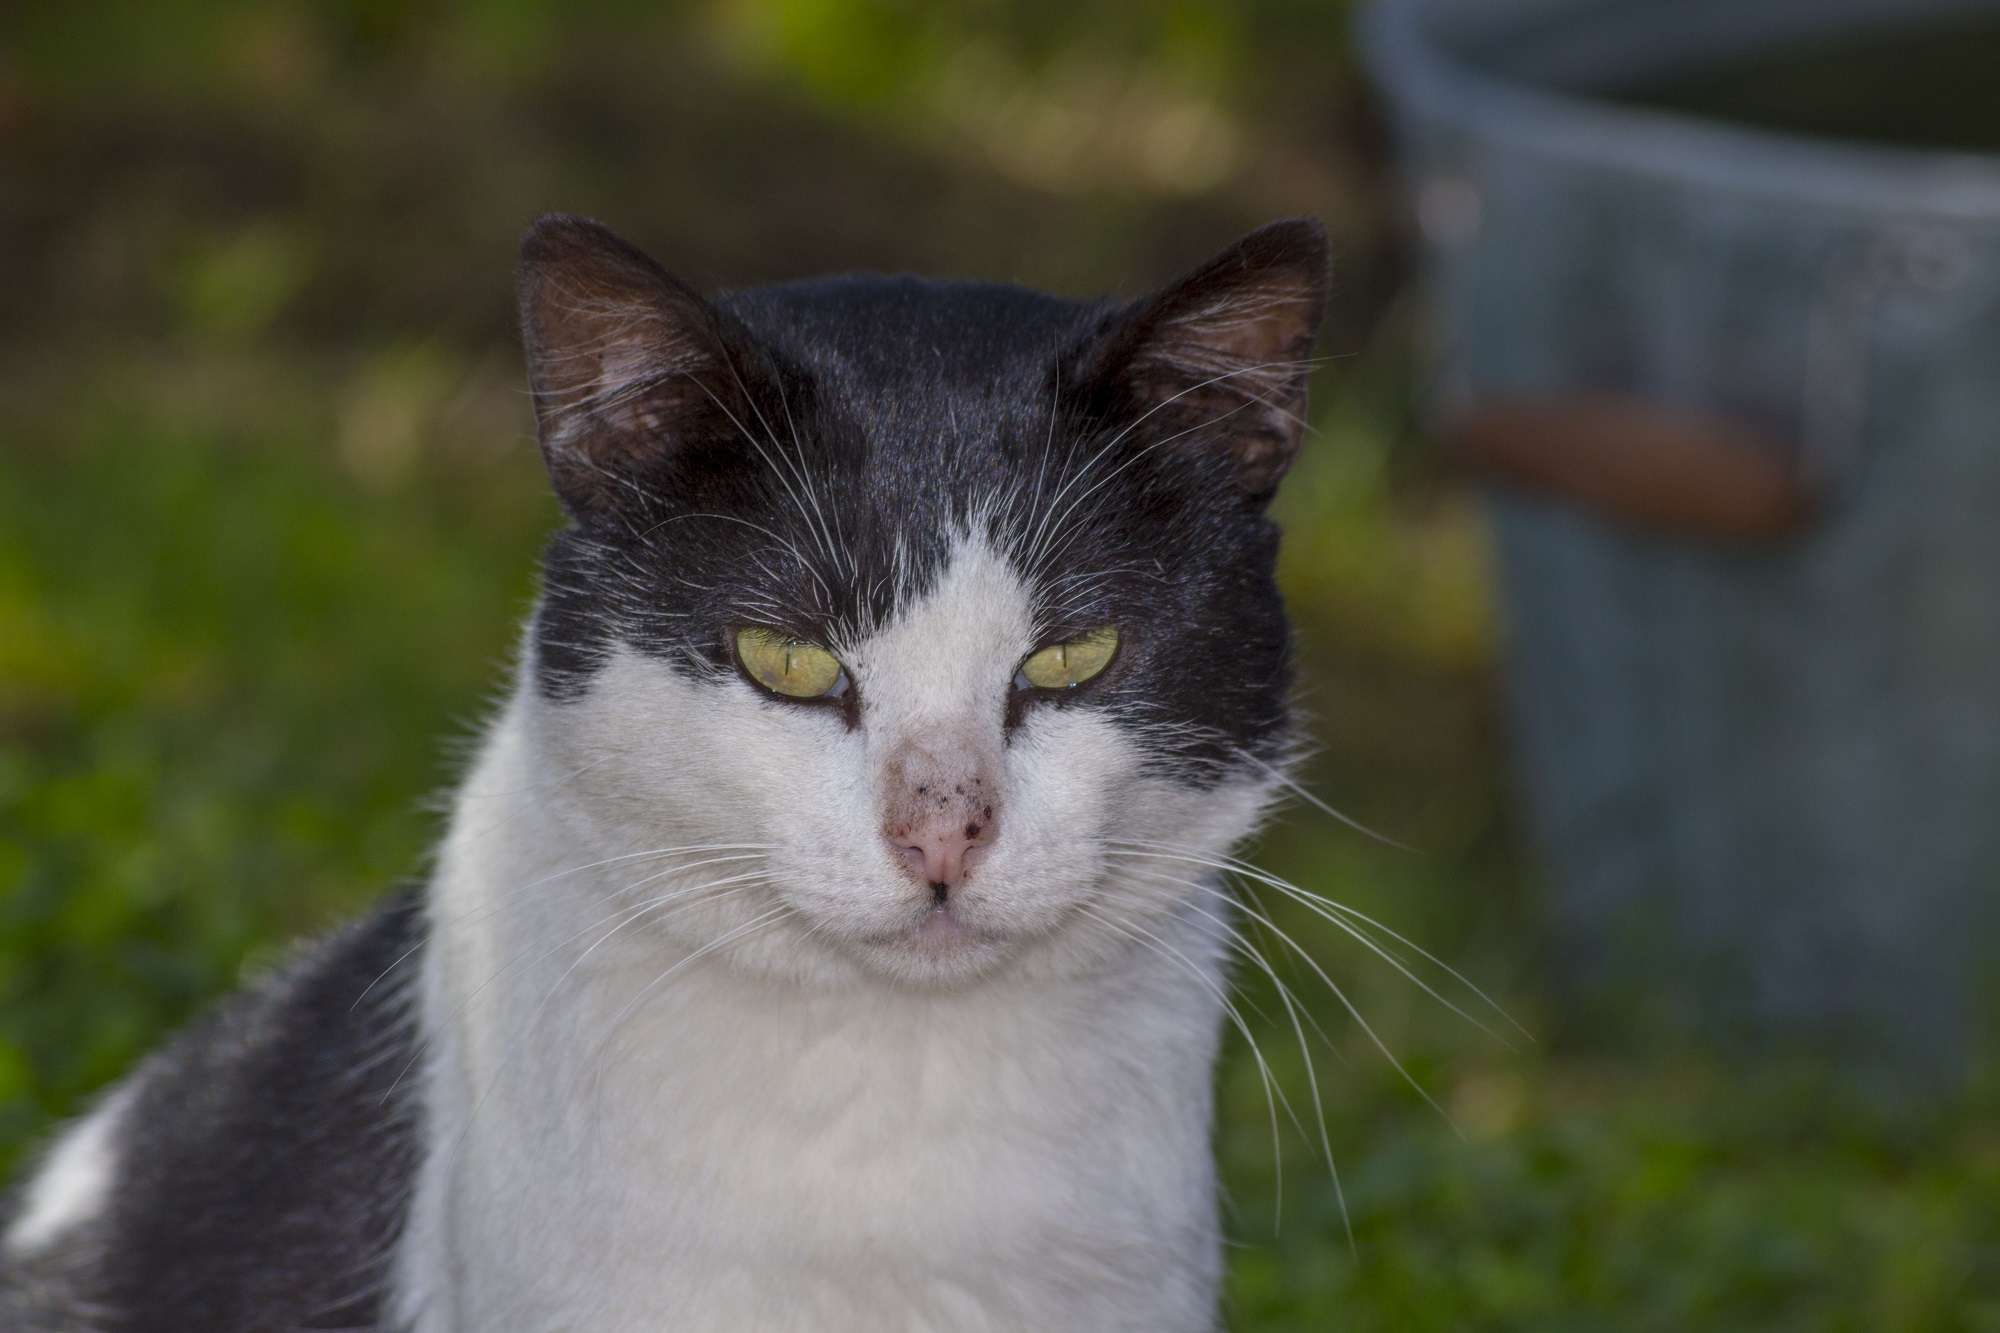
white, sweet, animal, cute, pet, fur, portrait, cat, sitting, feline, mammal, fauna, outdoors, face, eyes, whiskers, grey, ears, head, vertebrate, domestic, adorable, european shorthair, small to medium sized cats, cat like mammal, carnivoran, domestic short haired cat